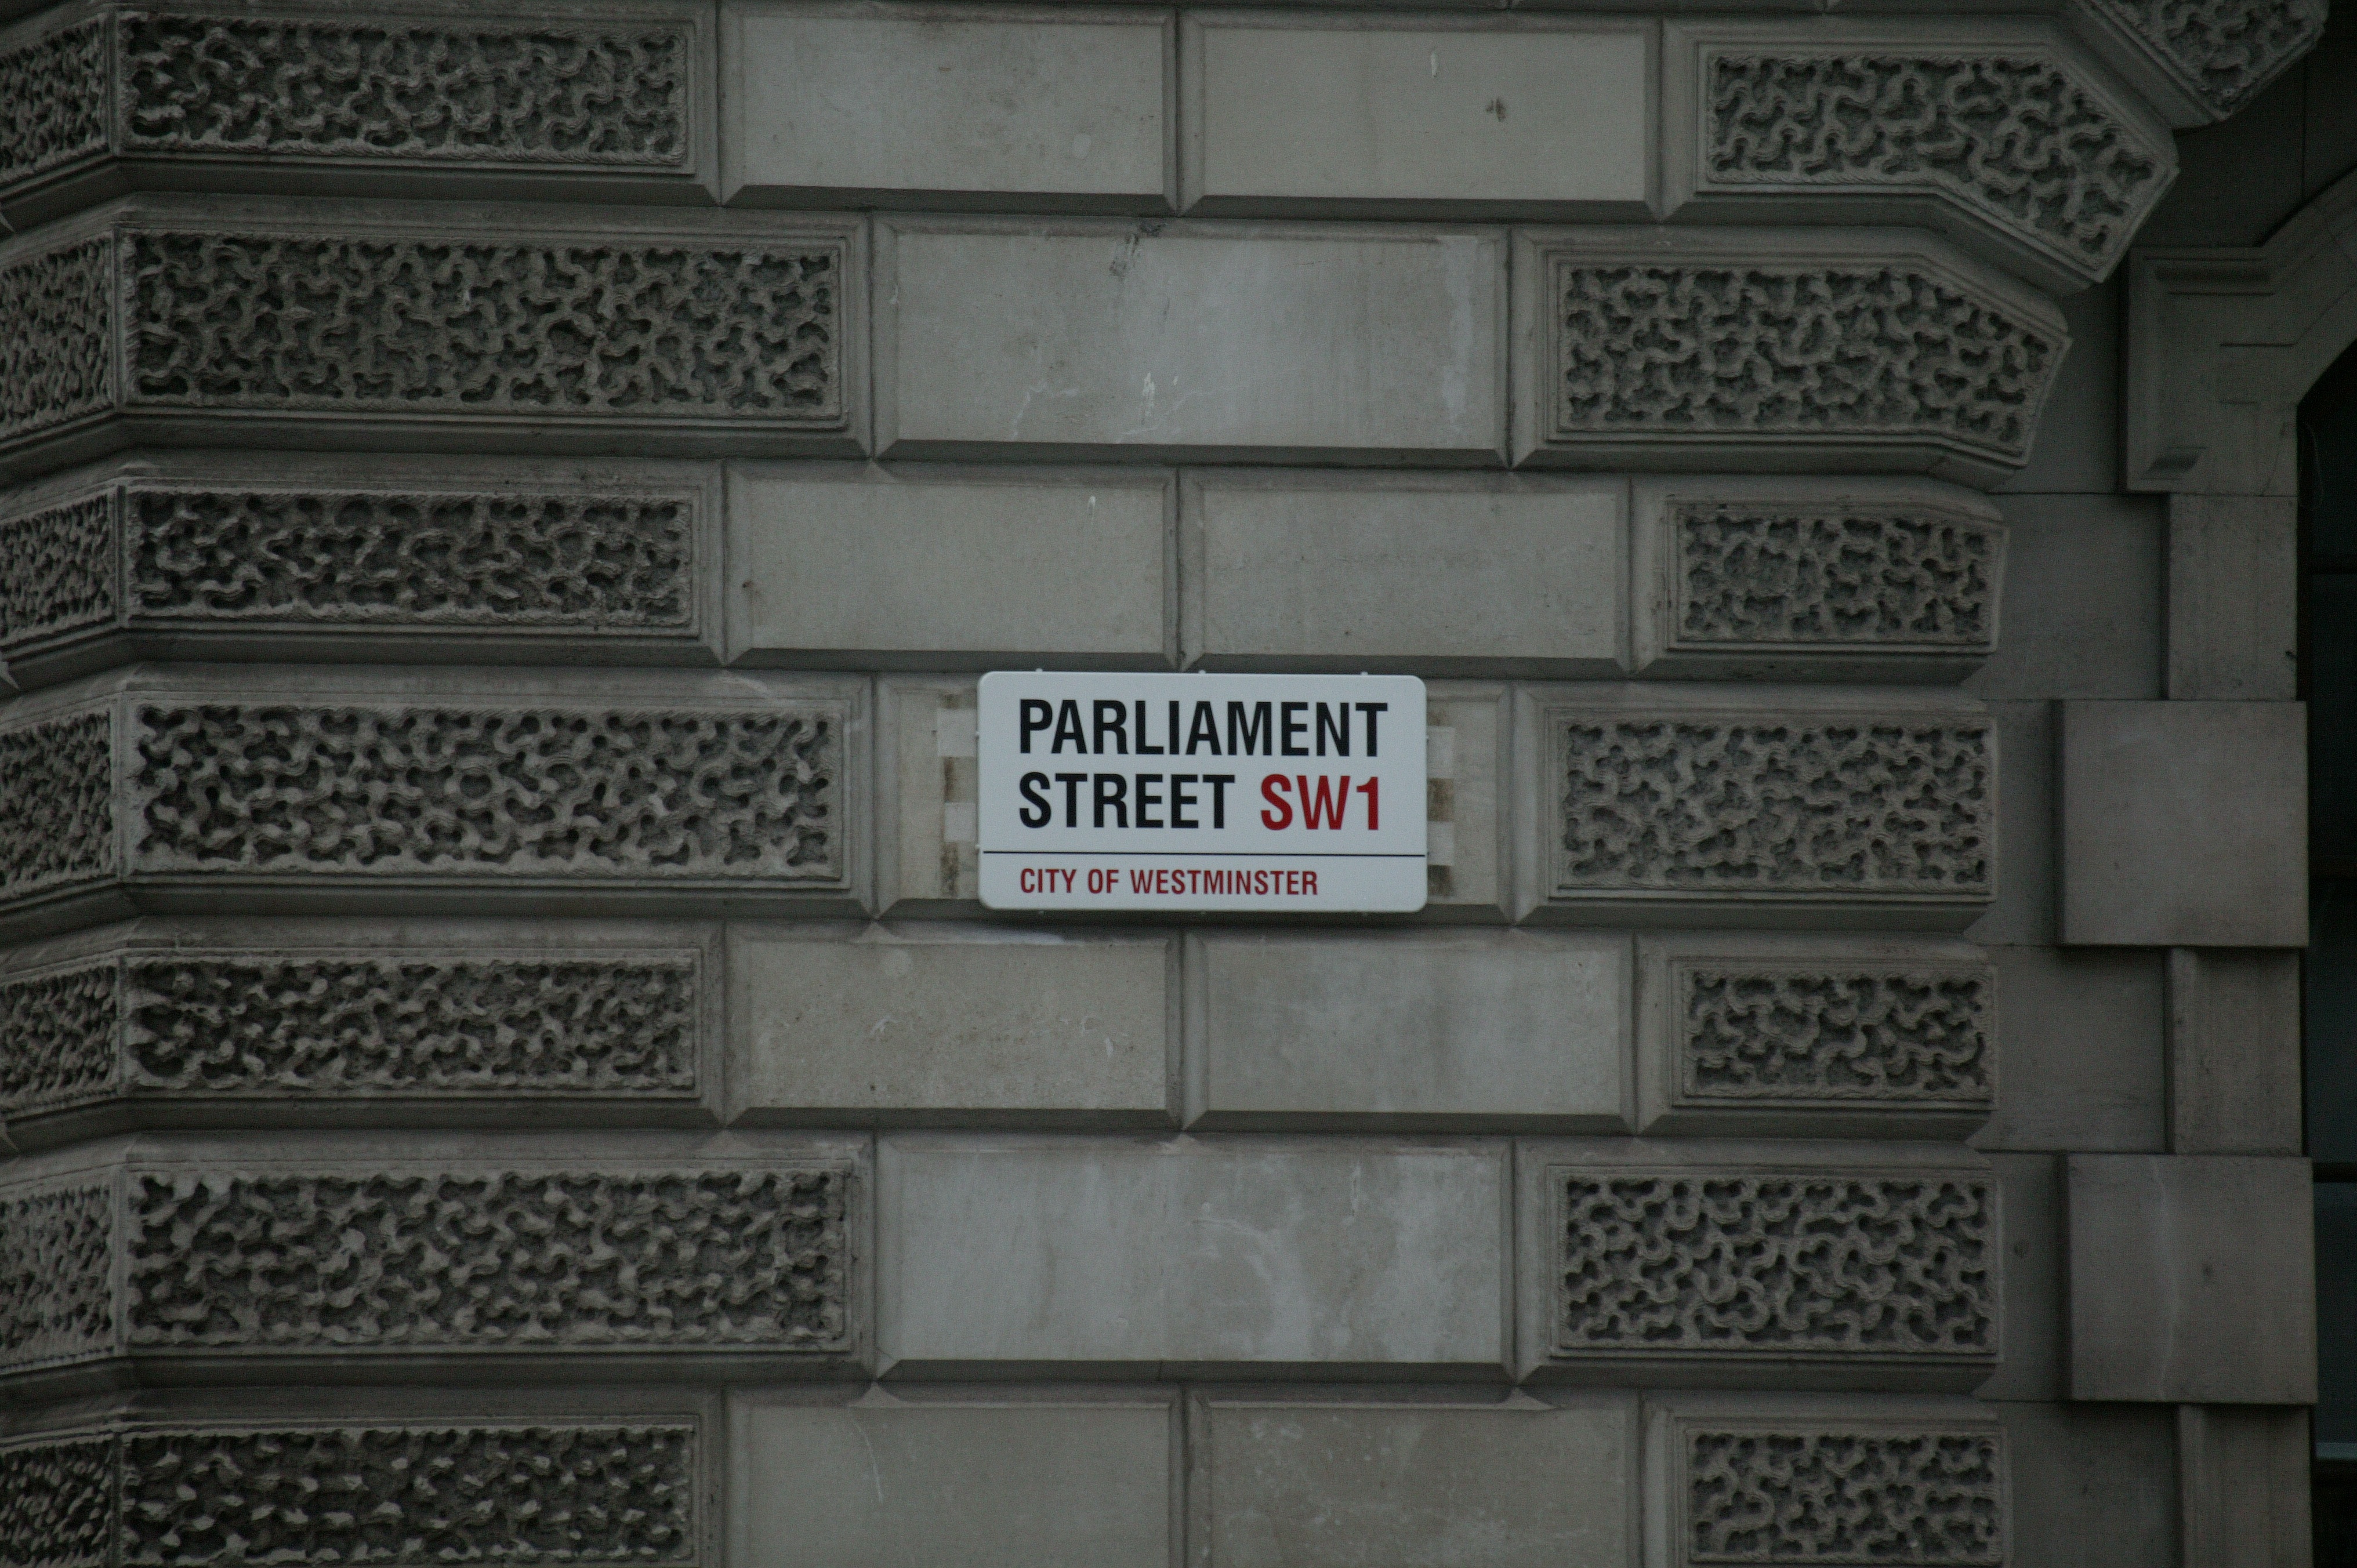
architecture, bridge, street, clock, building, palace, old, city, urban, wall, river, cityscape, tourist, travel, sign, europe, tower, landmark, exterior, tourism, brick, material, big ben, uk, england, capital, london, art, parliament, great, houses, british, big, history, famous, english, britain, united, kingdom, historical, westminster, ben, thames, screenshot, flooring, london city, parliament street